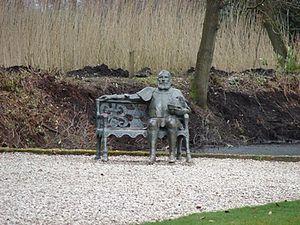
Martin van Rossum, en néerl. Maarten van Rossum ou van Rossem, était un chef de guerre néerlandais. Pendant une trentaine d’années, il servit les intérêts du duc de Gueldre Charles d’Egmont, puis de son successeur Guillaume de Gulik, lesquels s’efforçaient de sauvegarder l’indépendance de leur duché vis-à-vis de l’empereur Charles Quint et avaient, à cet effet, même noué des alliances avec François Iᵉʳ. Ainsi Martin van Rossum lança-t-il en Hollande d’abord, au Brabant ensuite, plusieurs expéditions militaires, qui par leur mode opératoire, fait de ruses, pillages, embuscades et incendies, s’apparentent davantage à des rapines. Après la défaite définitive de son commanditaire en 1543, il passa au service de son ancien ennemi, l’empereur Charles Quint, et déploya désormais ses activités contre la France, notamment en Artois. Sa férocité, le souvenir fulgurant et dévastateur de ses incursions, et l’habitude qu’il avait de permettre à ses troupes, à titre de rémunération, de s’adonner au pillage dans les territoires par lui envahis, lui valurent le surnom de Attila gueldrois.